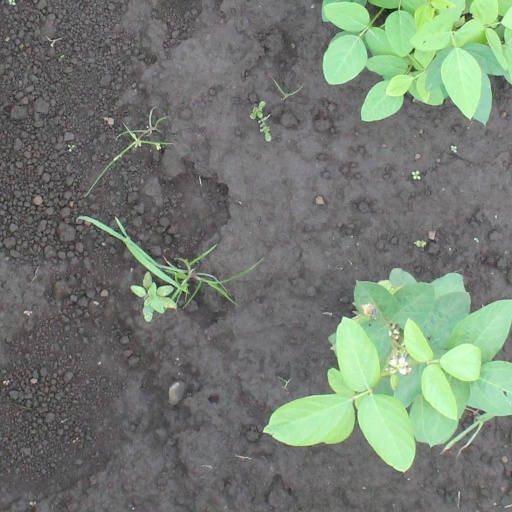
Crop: soybean